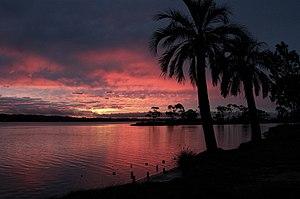
Maldonado est une ville d'Uruguay et capitale du département de Maldonado. La ville est située sur les bords de l'océan Atlantique à la limite nord du Río de la Plata, dans la baie de Maldonado.